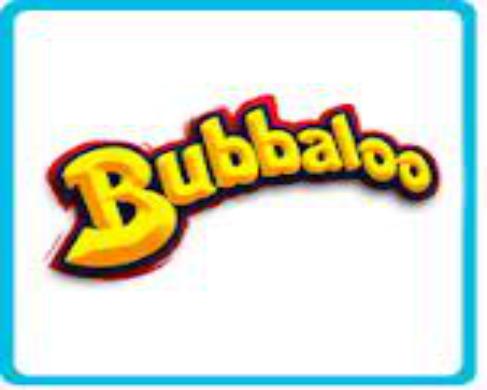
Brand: Bubbaloo
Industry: Food